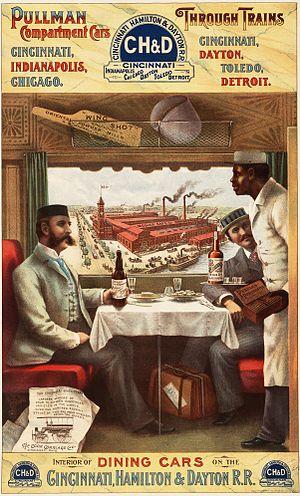
Le Cincinnati, Hamilton and Dayton Railroad était un chemin de fer américain de classe I localisé dans l'Ohio. Il fut créé en 1846 pour relier Cincinnati, Ohio, Hamilton, et Dayton, Ohio, sur une distance de 95 km. Des constructions et des acquisitions permirent d'étendre le réseau jusqu'à une longueur totale de 1030 km en 1902. Il fut racheté par le Baltimore and Ohio Railroad en 1917.
Une voiture-restaurant est une voiture de chemin de fer généralement incorporée dans un train à grand parcours, à bord de laquelle les repas sont servis à table comme dans un restaurant fixe.